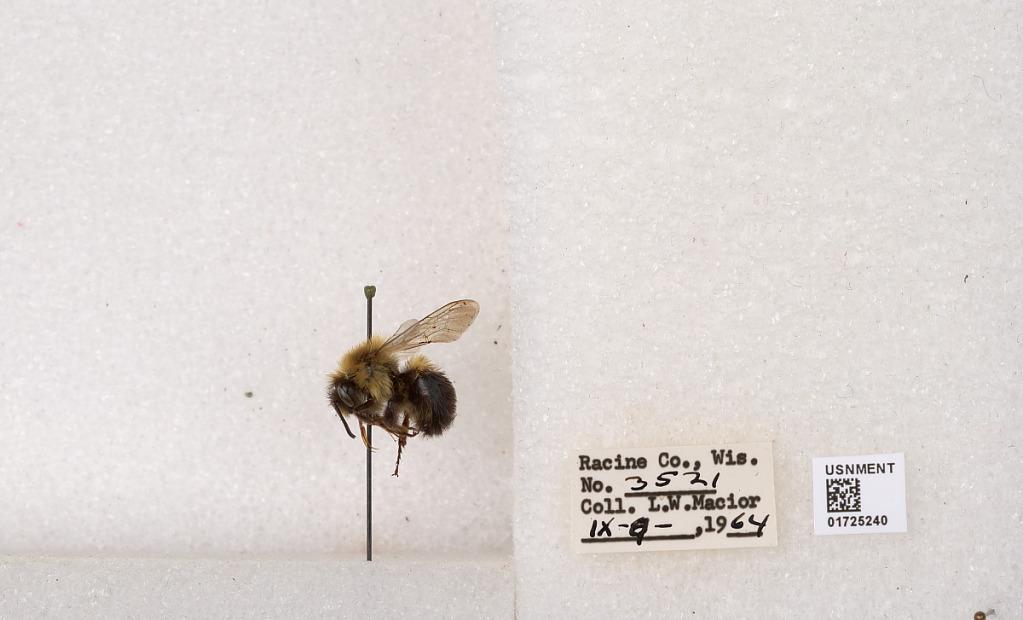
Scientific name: Bombus impatiens Cresson
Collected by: L. Macior
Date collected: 1964-9-9
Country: United States
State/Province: Wisconsin
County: Racine
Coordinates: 42.7299, -87.8123